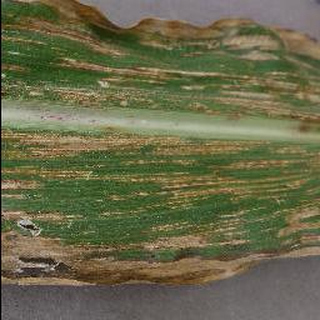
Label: corn_cercospora_leaf_spot